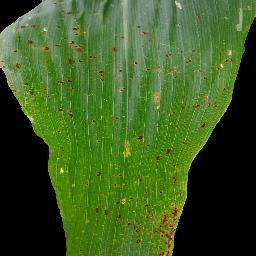
Label: Corn_(Maize)___Common_Rust